Roermond

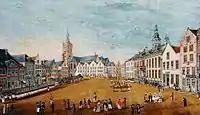
French troops in Roermond, 1793

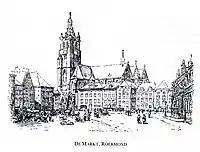
Richard Lovett (1887), "Marketplace in Roermond"

On 11 December 1792, during the French Revolutionary Wars, the French under General Miranda conquered Roermond, but by 5 March 1793, the city was under Habsburg control again. The city was again occupied by the French on 5 April 1794 and officially became part of the French département Meuse-Inférieure from 1795 to 1814. In 1814, during the War of the Sixth Coalition, Roermond was liberated by the Russians.